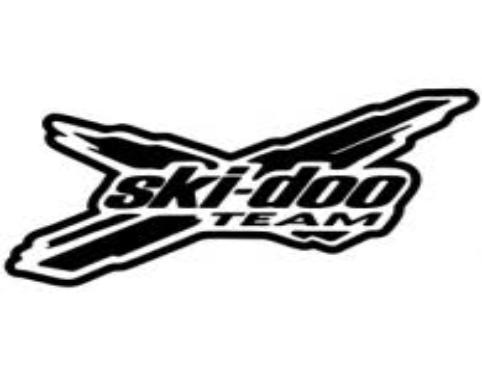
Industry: Transportation